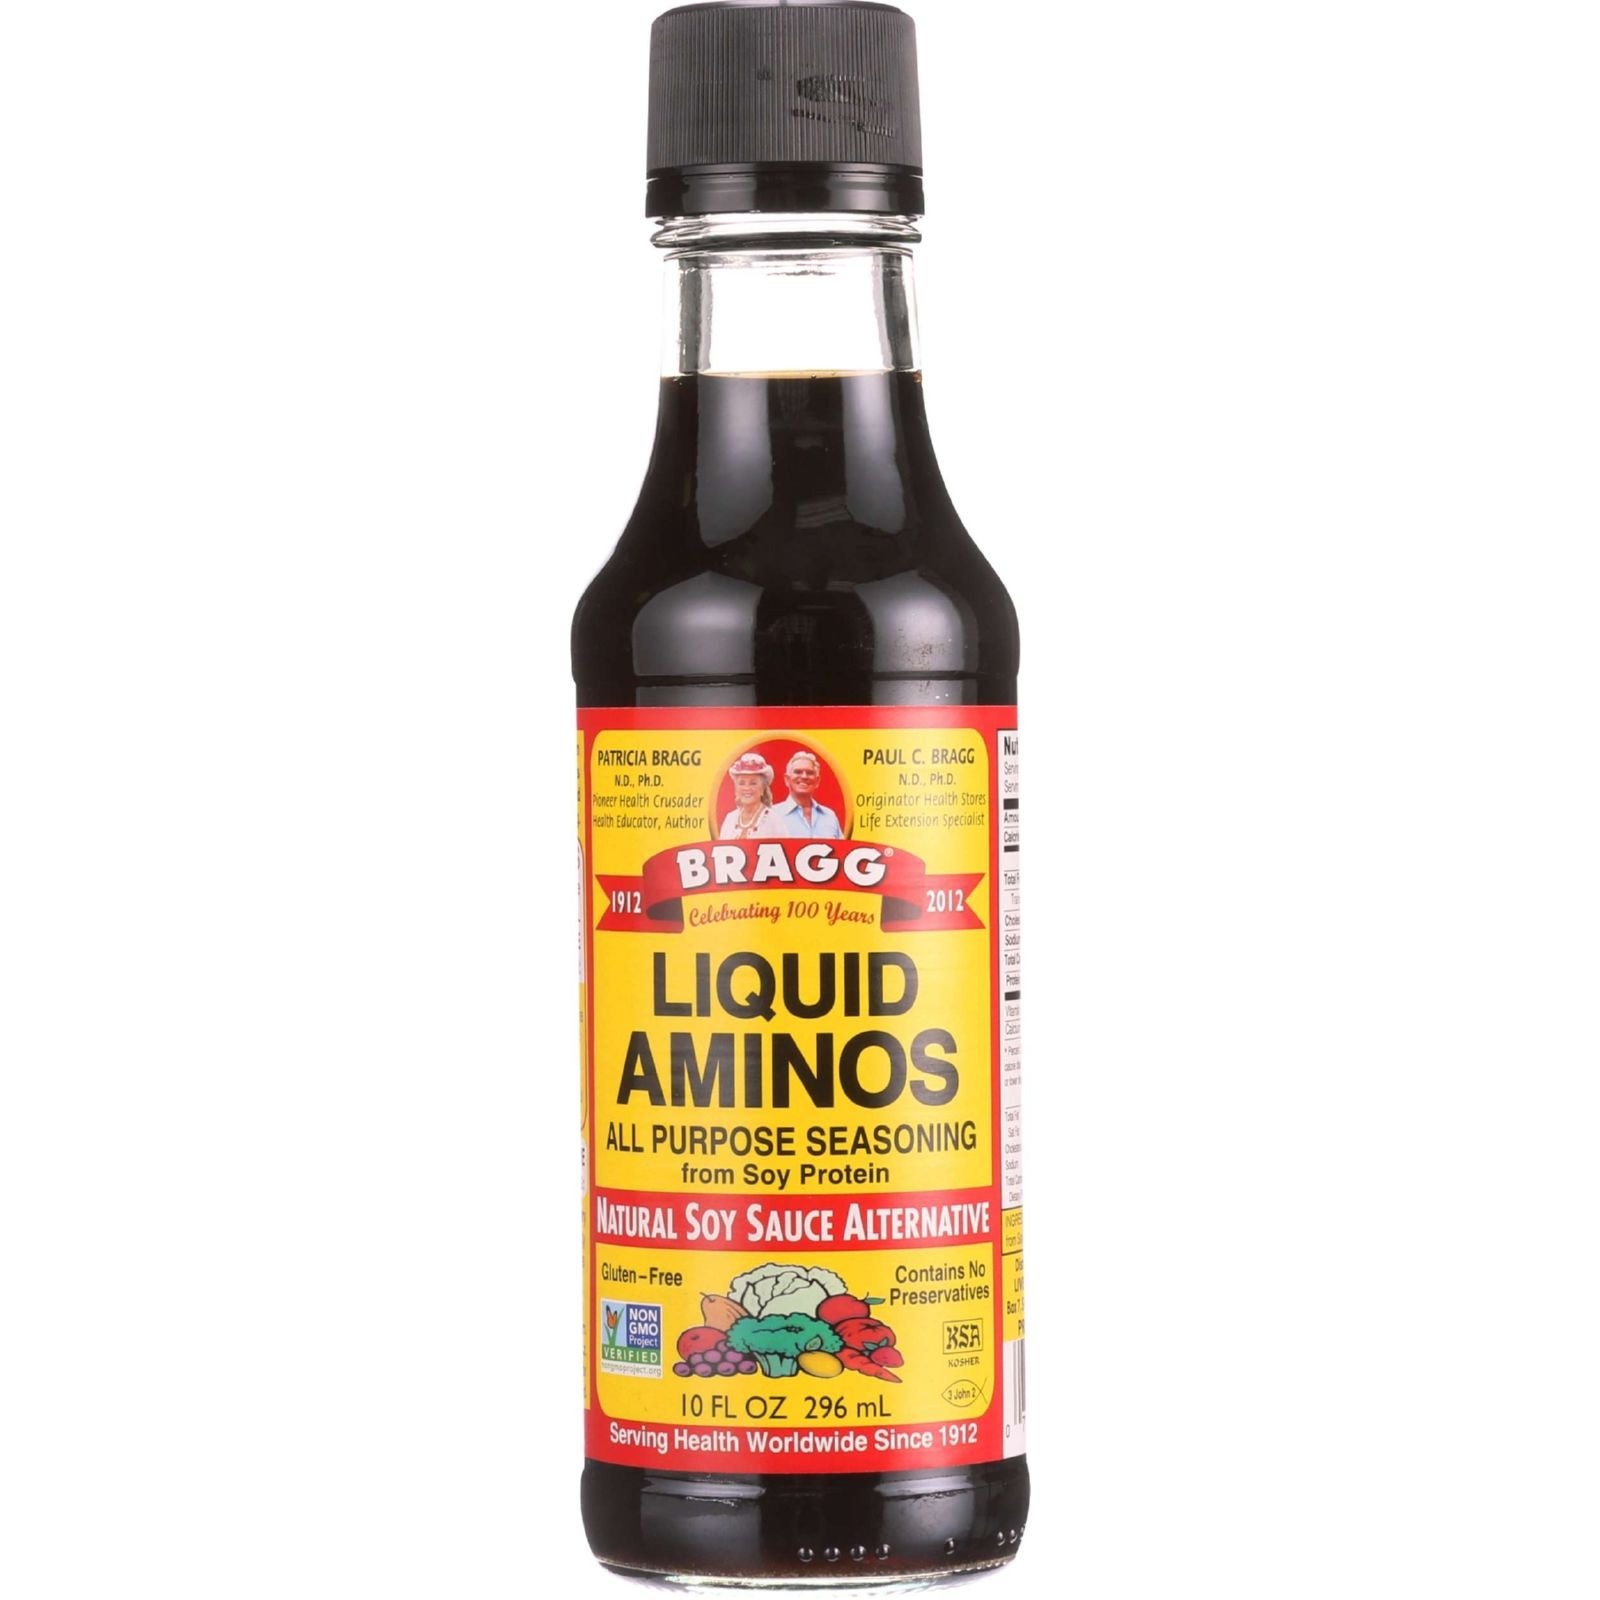
Item Name: Bragg Liquid Aminos - 10 oz - Case of 12
Value: 10.0
Unit: Fl Oz

Price: 102.48